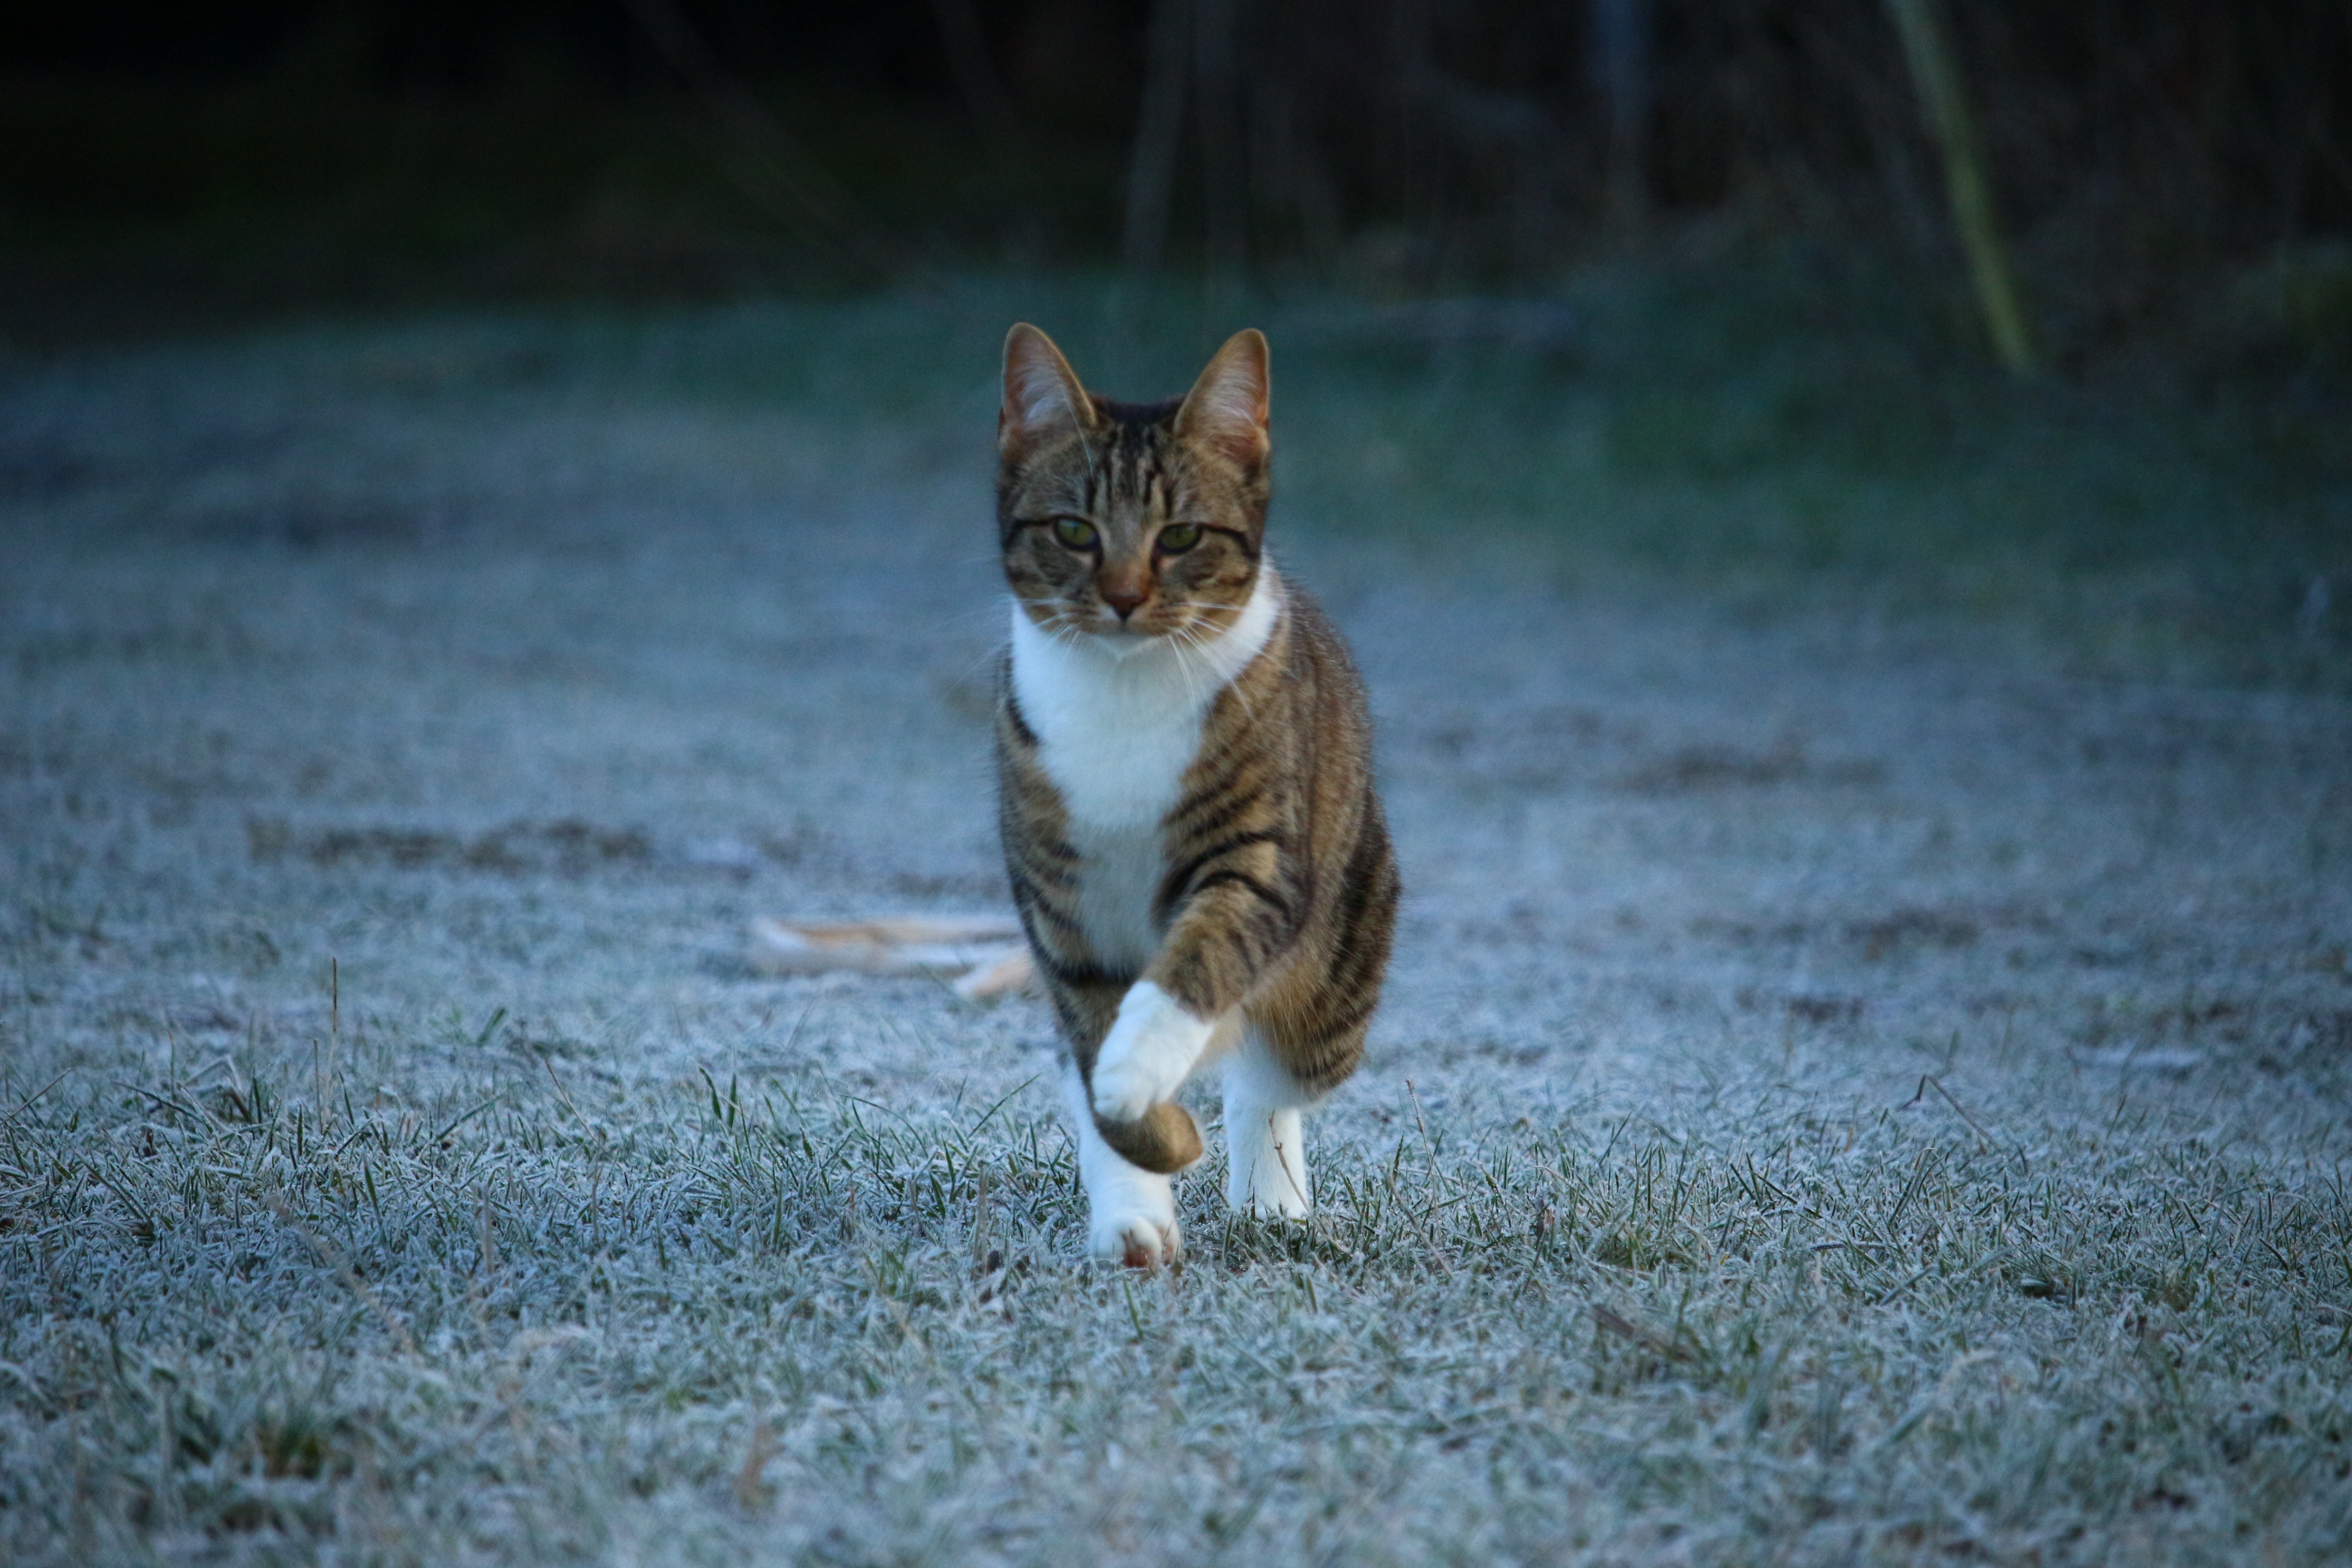
grass, winter, frost, kitten, cat, mammal, frozen, fauna, whiskers, vertebrate, mieze, hoarfrost, wild cat, small to medium sized cats, cat like mammal